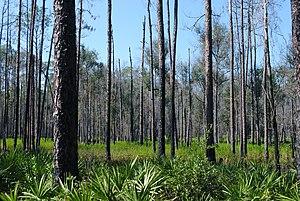
La Forêt nationale d'Osceola est une forêt nationale de l'État de Floride, au sud-est des États-Unis. Elle s'étend sur 809 km². Elle fut créée en 1931 par le Président Herbert Hoover et baptisée en l'honneur du chef amérindien Osceola de la tribu des Séminoles.